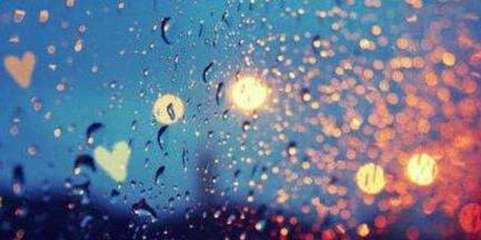
Weather: rain or strom